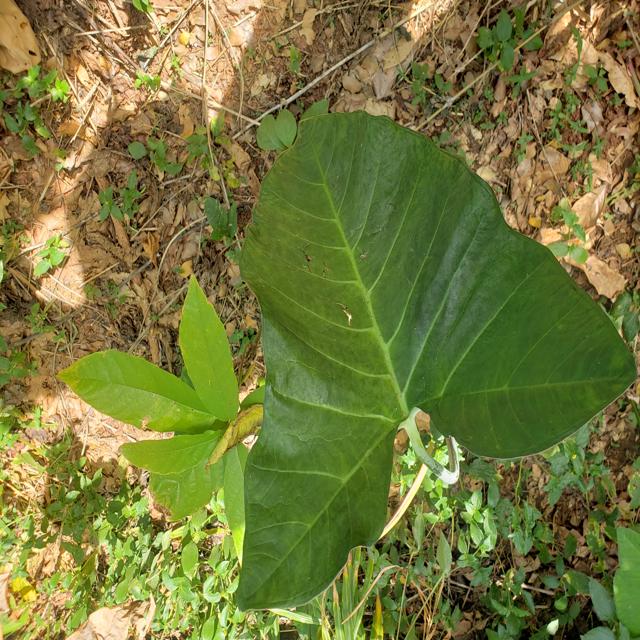
Label: Healthy